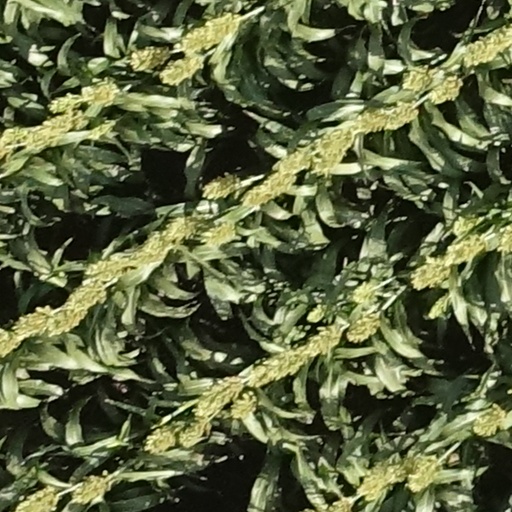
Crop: sorghum